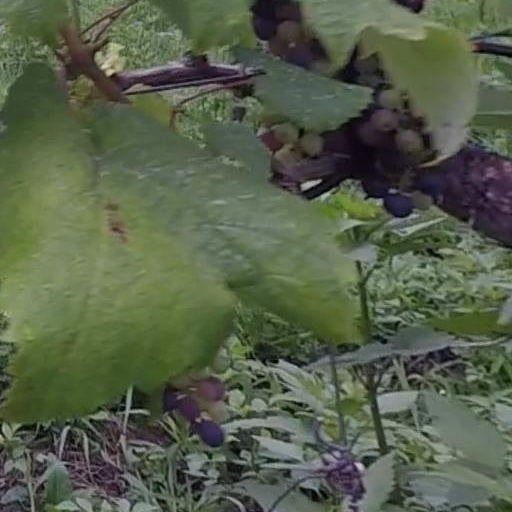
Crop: grape